Albert of Louvain

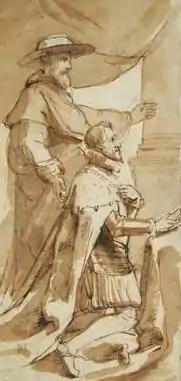

Albert of Louvain (1166 – 24 November 1192) was a cardinal of the Catholic Church and the Prince-Bishop of Liège. He was canonized as a saint on 9 August 1613 and his feast falls on the date of his death.